Capture of Gueudecourt

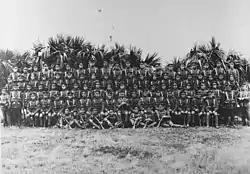

The cavalry patrols which moved past Gueudecourt to scout the ground towards Ligny Thilloy and Le Transloy had been forced to dismount but the German defence was in disorder, suggesting that an opportunity to exploit the situation with cavalry was close. The depth of advance and relatively light British casualties during the Battle of Morval was partly due to the improvement of the tactical methods in the Fourth Army, particularly in infantry–artillery co-operation. Prior and Wilson called the battle an "outstanding success", although they attributed this to accident more than design. The German defenders had been forced out of their prepared defences and had to fight in improvised positions but had still managed to withdraw all but two field guns. The Fourth Army divisions were so tired that they could do no more than advance to regain contact with the Germans.